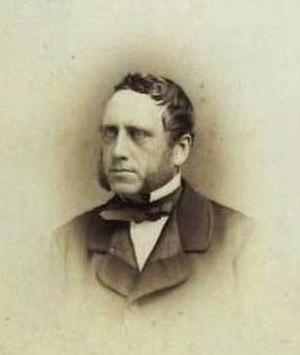
Ole Berendt Suhr, né le 3 mai 1813 à Nyborg et mort le 6 octobre 1875, est un marchand, investisseur, propriétaire foncier et philanthrope danois.